Physetica phricias

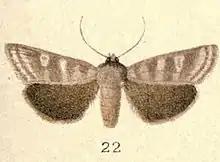
Illustration of "Physetica phricias" by George Hudson.

The larvae of this species are up to 33mm in length and are grey coloured with the dorsal having a pink shade. The larvae have a black and white sub-dorsal line as well as a broad whiteish lateral band.